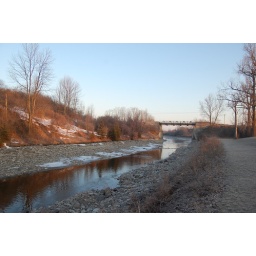
Low water in the canal will soon give way to another summer of boat traffic.